Chavinda

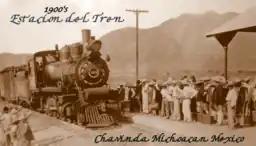

A population census of 1880, states that Chavinda was inhabited mainly by Creoles, having a very small indigenous population. During the second half of the last century, Chavinda reached a self-sufficient local economy that unjusted when the train arrived at the population in 1899. This caused the municipality to open up to the national market and to change land tenure and some impetus to agriculture in the region. With the arrival of the train, he began the emigration of Chavinda to the United States, a practice that is preserved. The various events that took place in the early twentieth century in Mexico (the Mexican Revolution, the Cristero War, etc.) frightened trade and, therefore, economic growth.